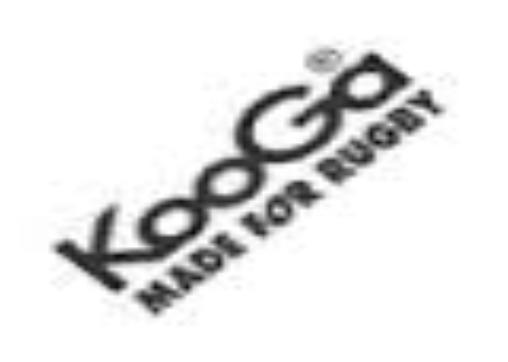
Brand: KooGa
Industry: Clothes